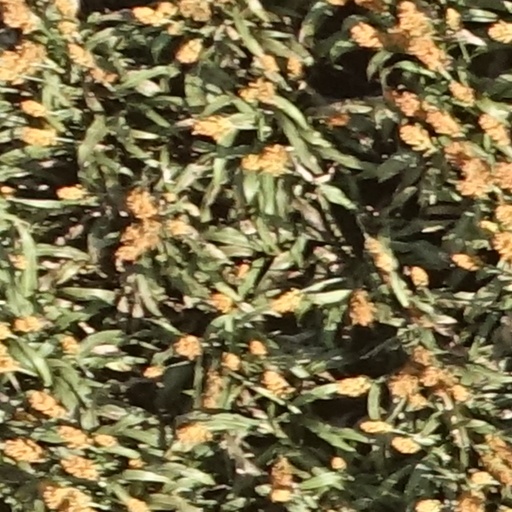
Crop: sorghum